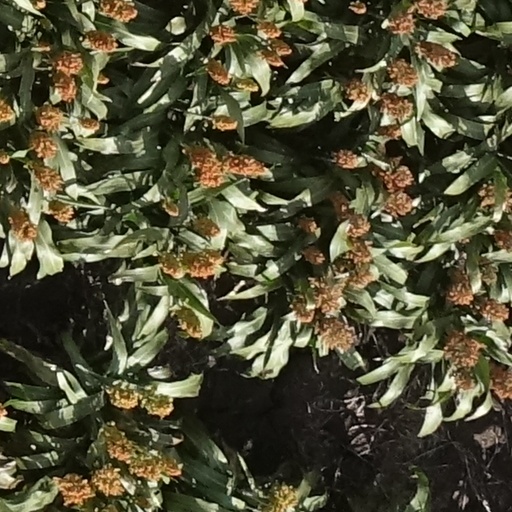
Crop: sorghum